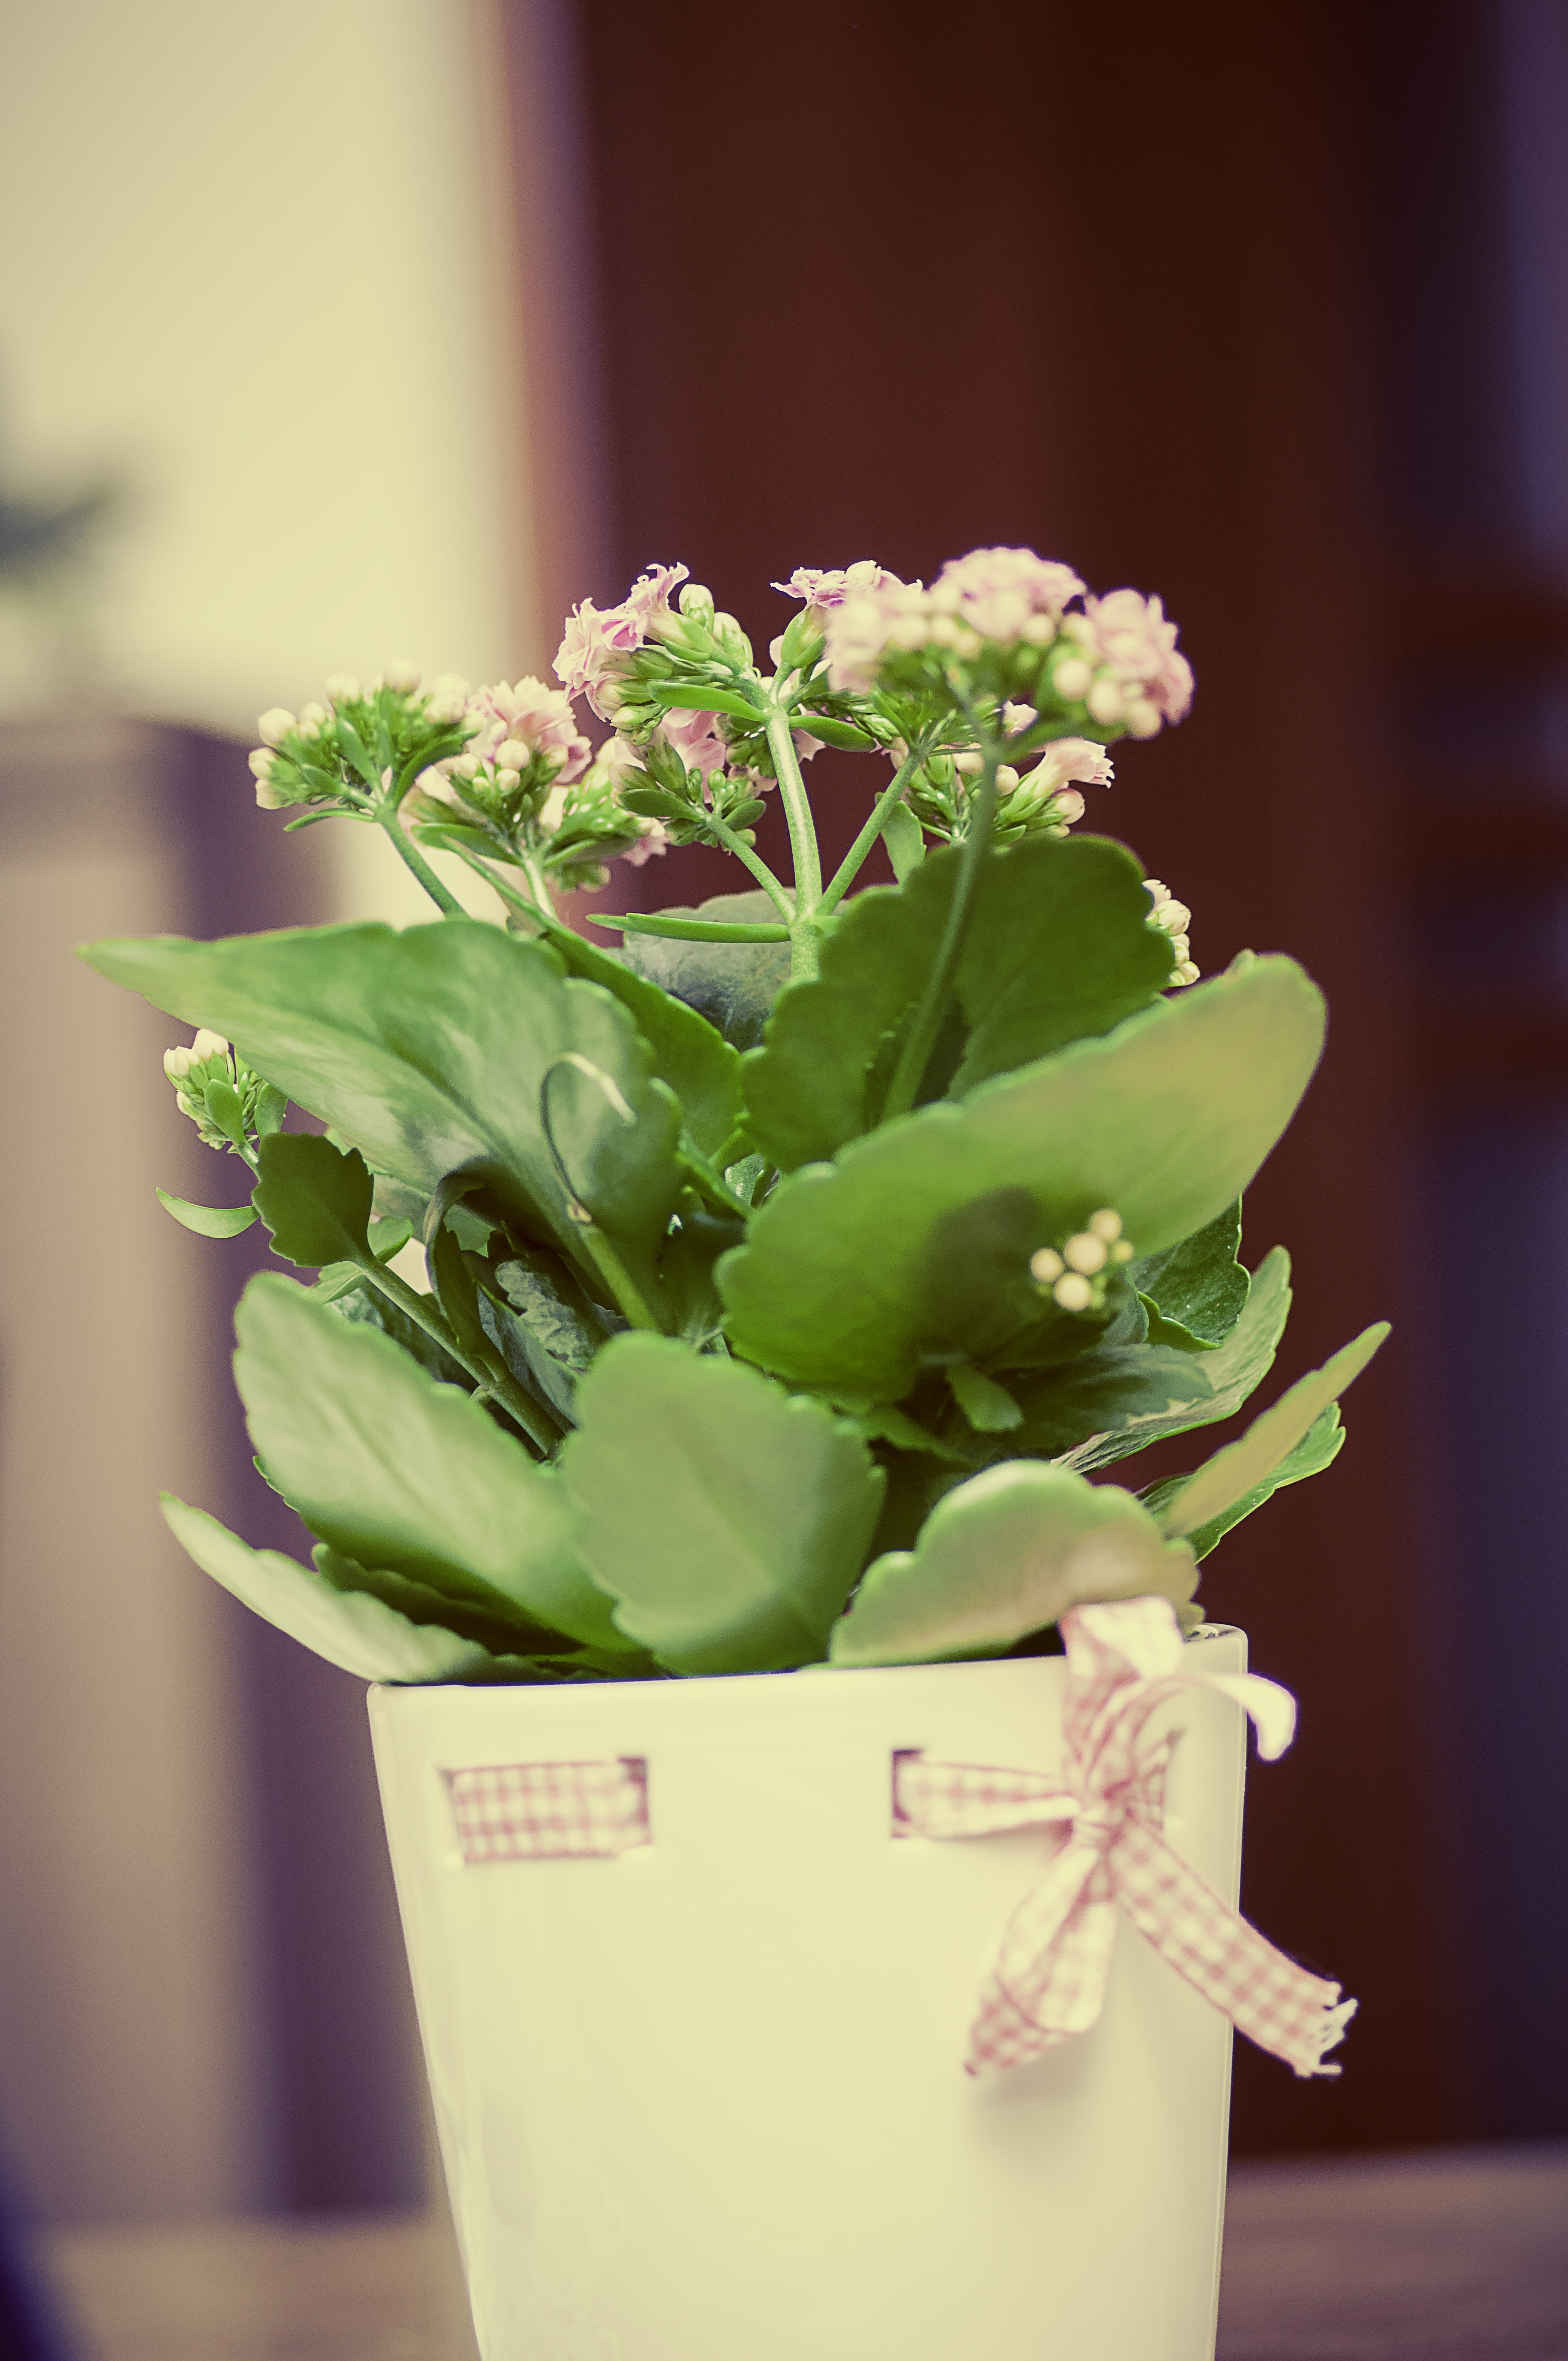
blossom, growth, plant, flower, petal, interior, gift, decoration, spring, green, botany, yellow, pink, flora, potted plant, art, floristry, hobby, macro photography, flowering plant, flower bouquet, floral design, land plant, flower arranging